Russian battleship Slava

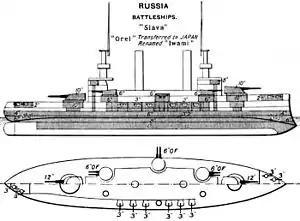

"Slava" was long at the waterline and long overall, with a beam of and a draft of , more than designed. Her normal displacement was , almost more than her designed displacement of .